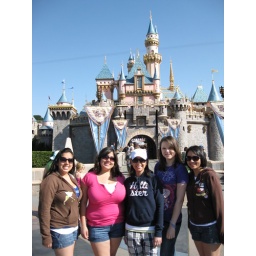
The girls in front of the castle